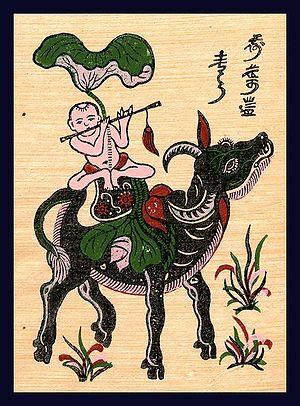
Le buffle domestique est un animal très présent dans la culture, et notamment dans les cultures asiatiques. Animal de bât en Asie du Sud et en Asie du Sud-Est, le buffle fait partie des douze signes zodiacaux chinois. Le buffle est également une figure associée au bouddhisme et à l'hindouisme. Il est par ailleurs fortement représenté dans les arts asiatiques.